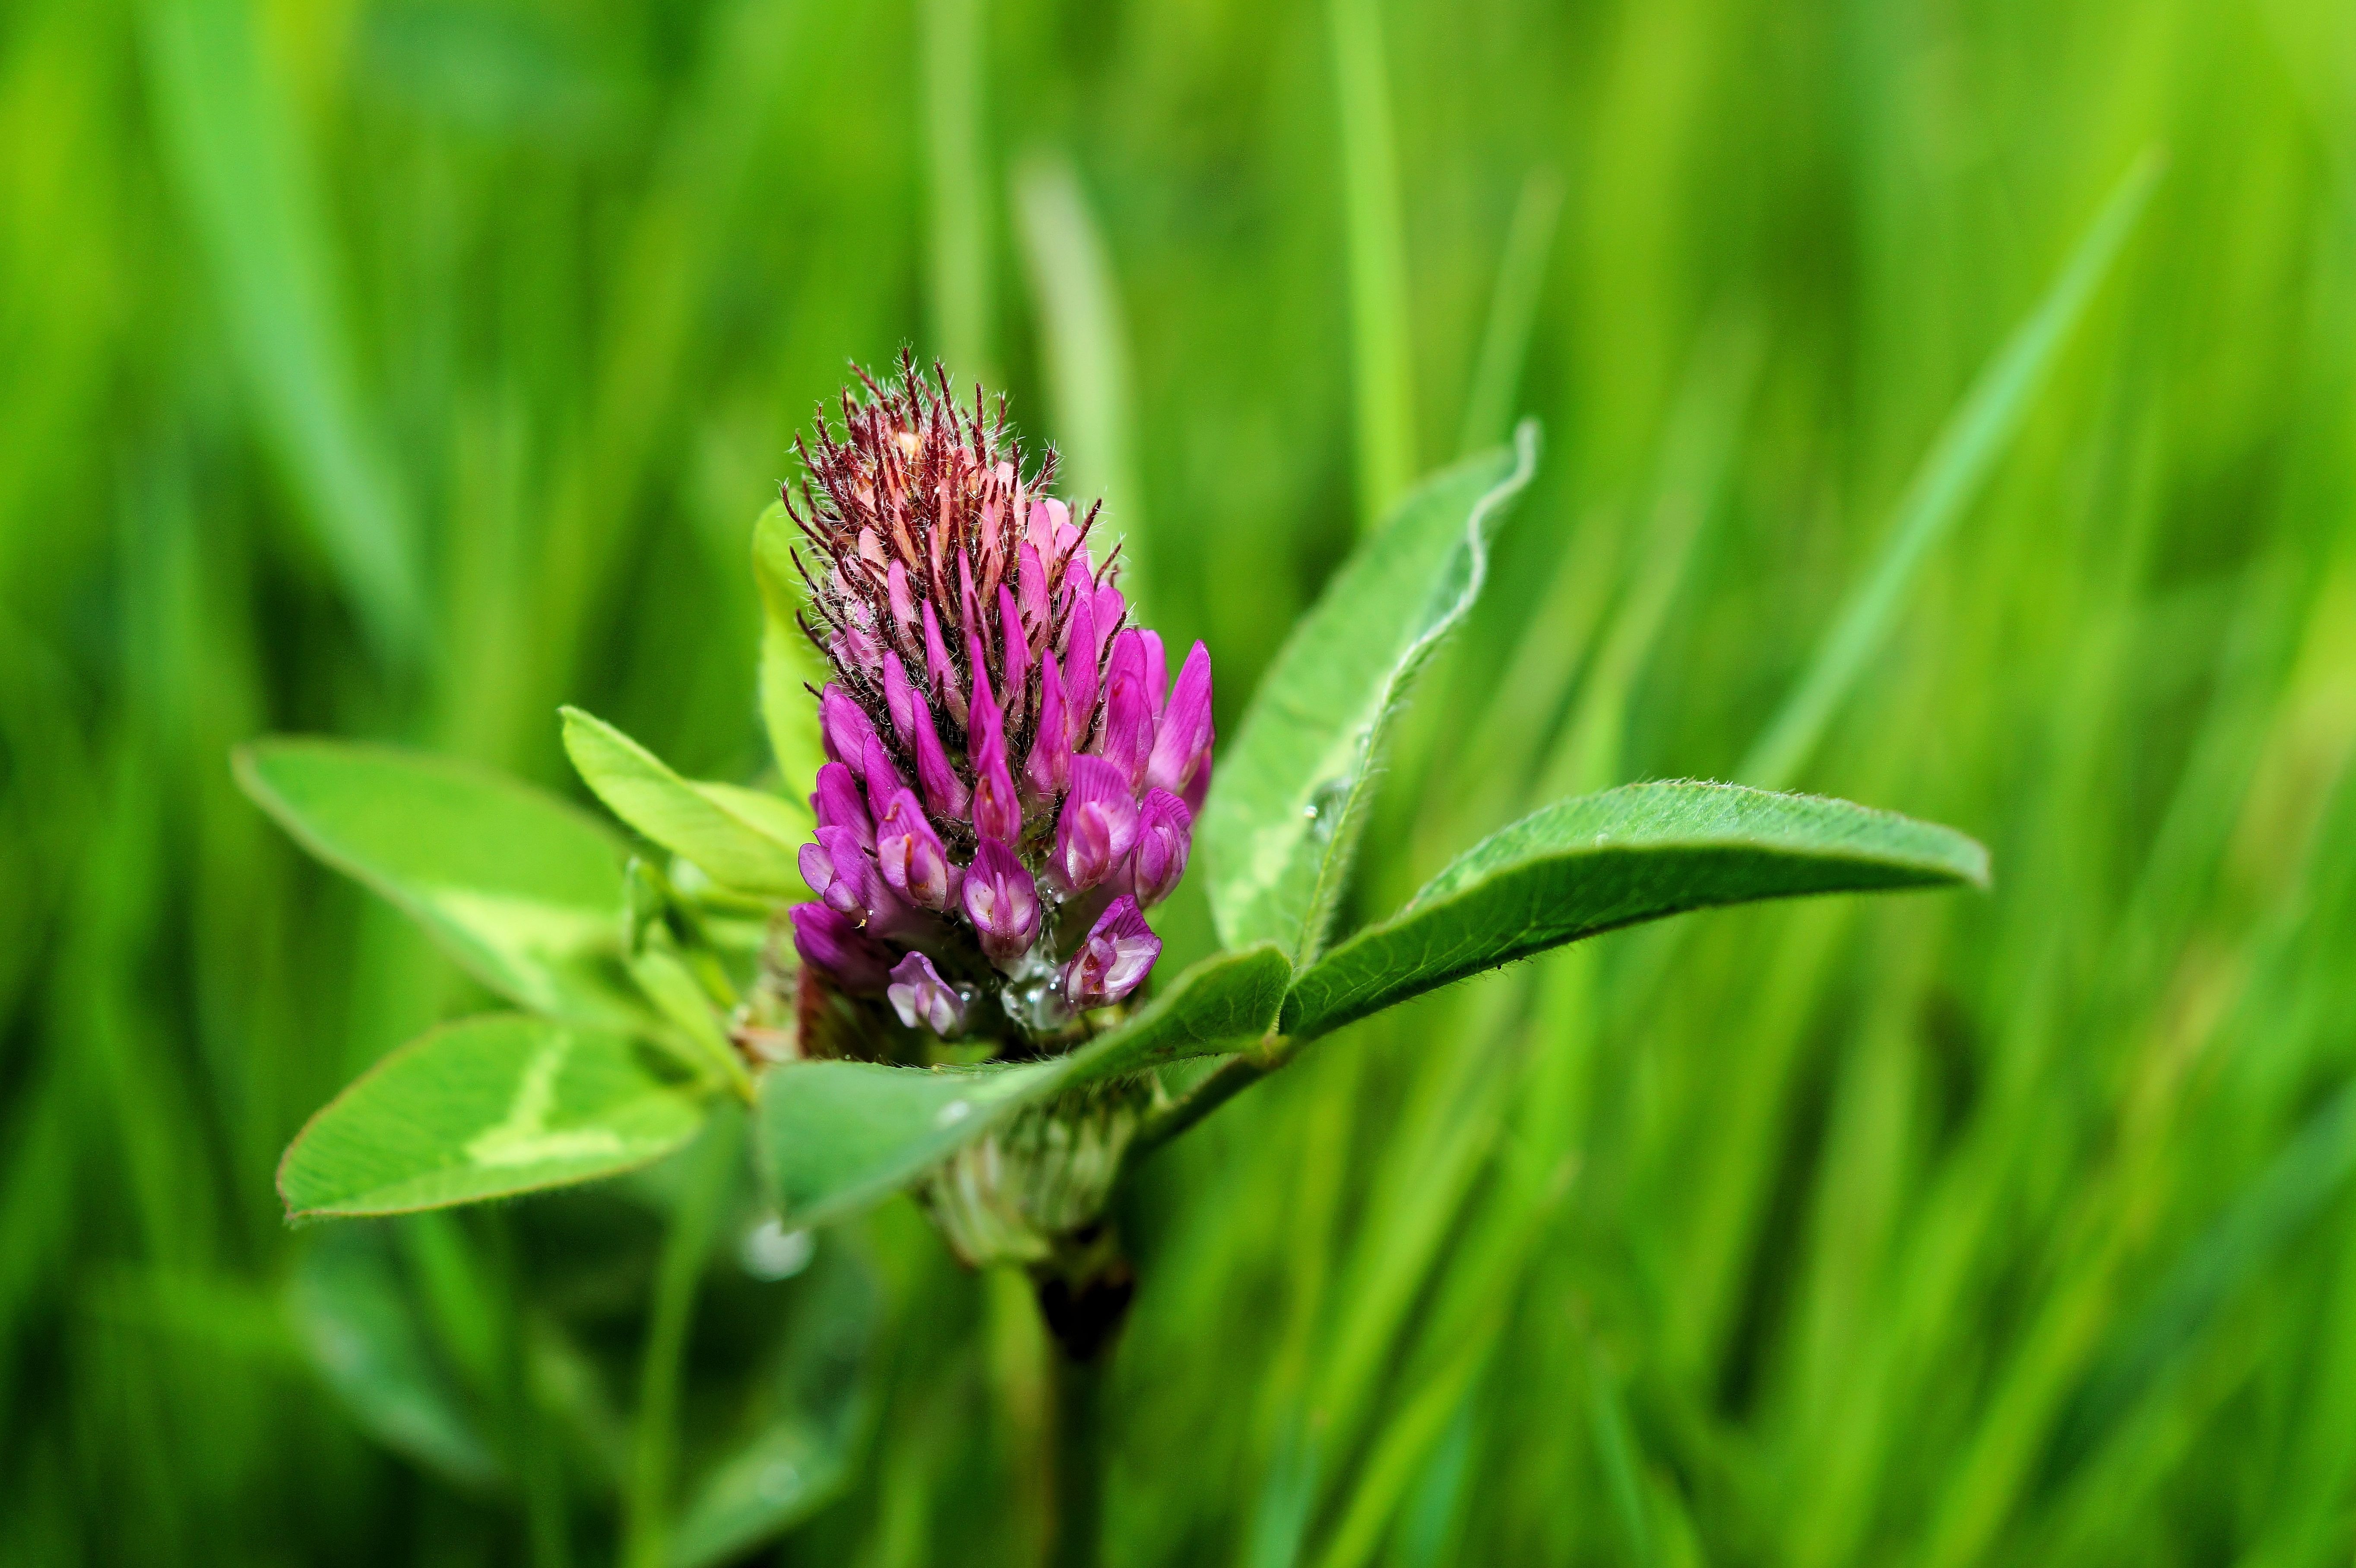
flower, flowering plant, plant, red clover, leaf, grass, clover, zigzag clover, ironweed, wildflower, Forb